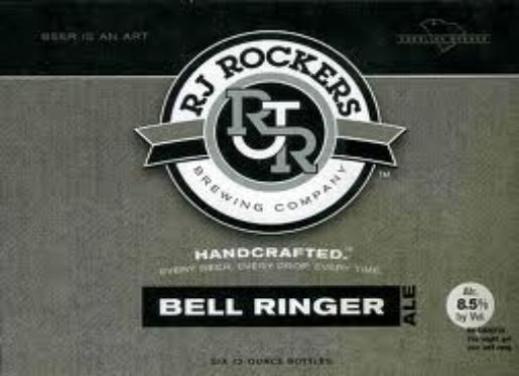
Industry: Food